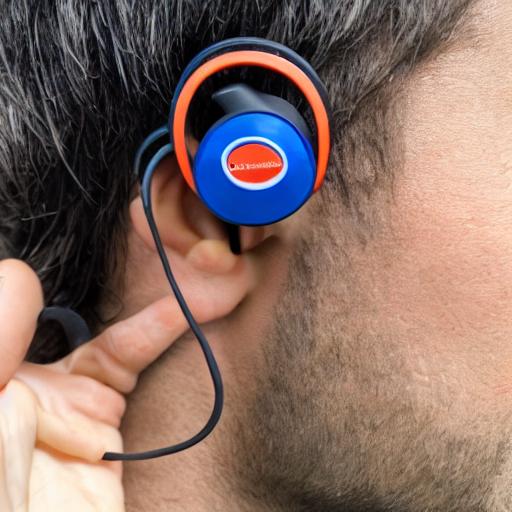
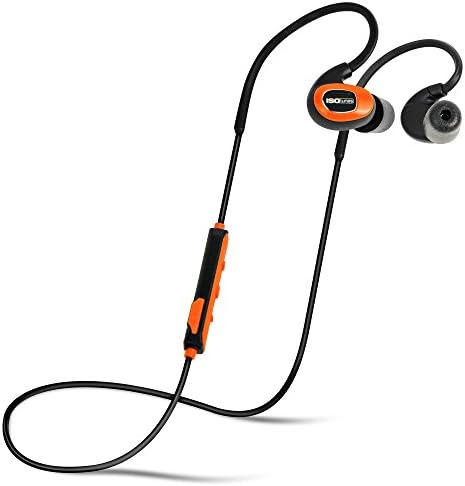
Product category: headphones
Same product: no